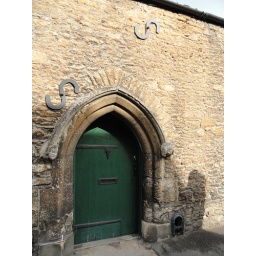
green door in lacock